Masagos Zulkifli

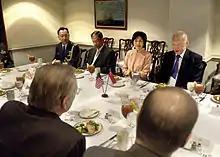
Masagos "(back, second from left)", then Senior Parliamentary Secretary for Education, at a working lunch hosted by United States Secretary of Defense Donald Rumsfeld in The Pentagon on 17 October 2006. With him are "(left to right)" Singapore Embassy Defence Attaché Brigadier-General Richard Lim Keng Yong, Singapore Ambassador to the United States Chan Heng Chee, and Minister Mentor Lee Kuan Yew.

Masagos was re-elected in Tampines GRC in the 2011 general election. On 21 May 2011, he was appointed Minister of State for Home Affairs and Foreign Affairs. On 1 August 2012, he was promoted to Senior Minister of State in these two ministries.